Jean-Paul Bertrand-Demanes

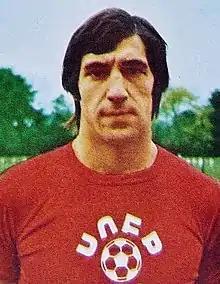
Bertrand-Demanes in 1974

Jean-Paul Fernand Gabriel Bertrand-Demanes (born 13 May 1952) is a French former professional footballer who played as a goalkeeper. He earned eleven international caps for the France national team during the 1970s and was part of the France national team in the 1978 FIFA World Cup. Professionally Bertrand-Demanes spent his whole career with FC Nantes (1969–1987).